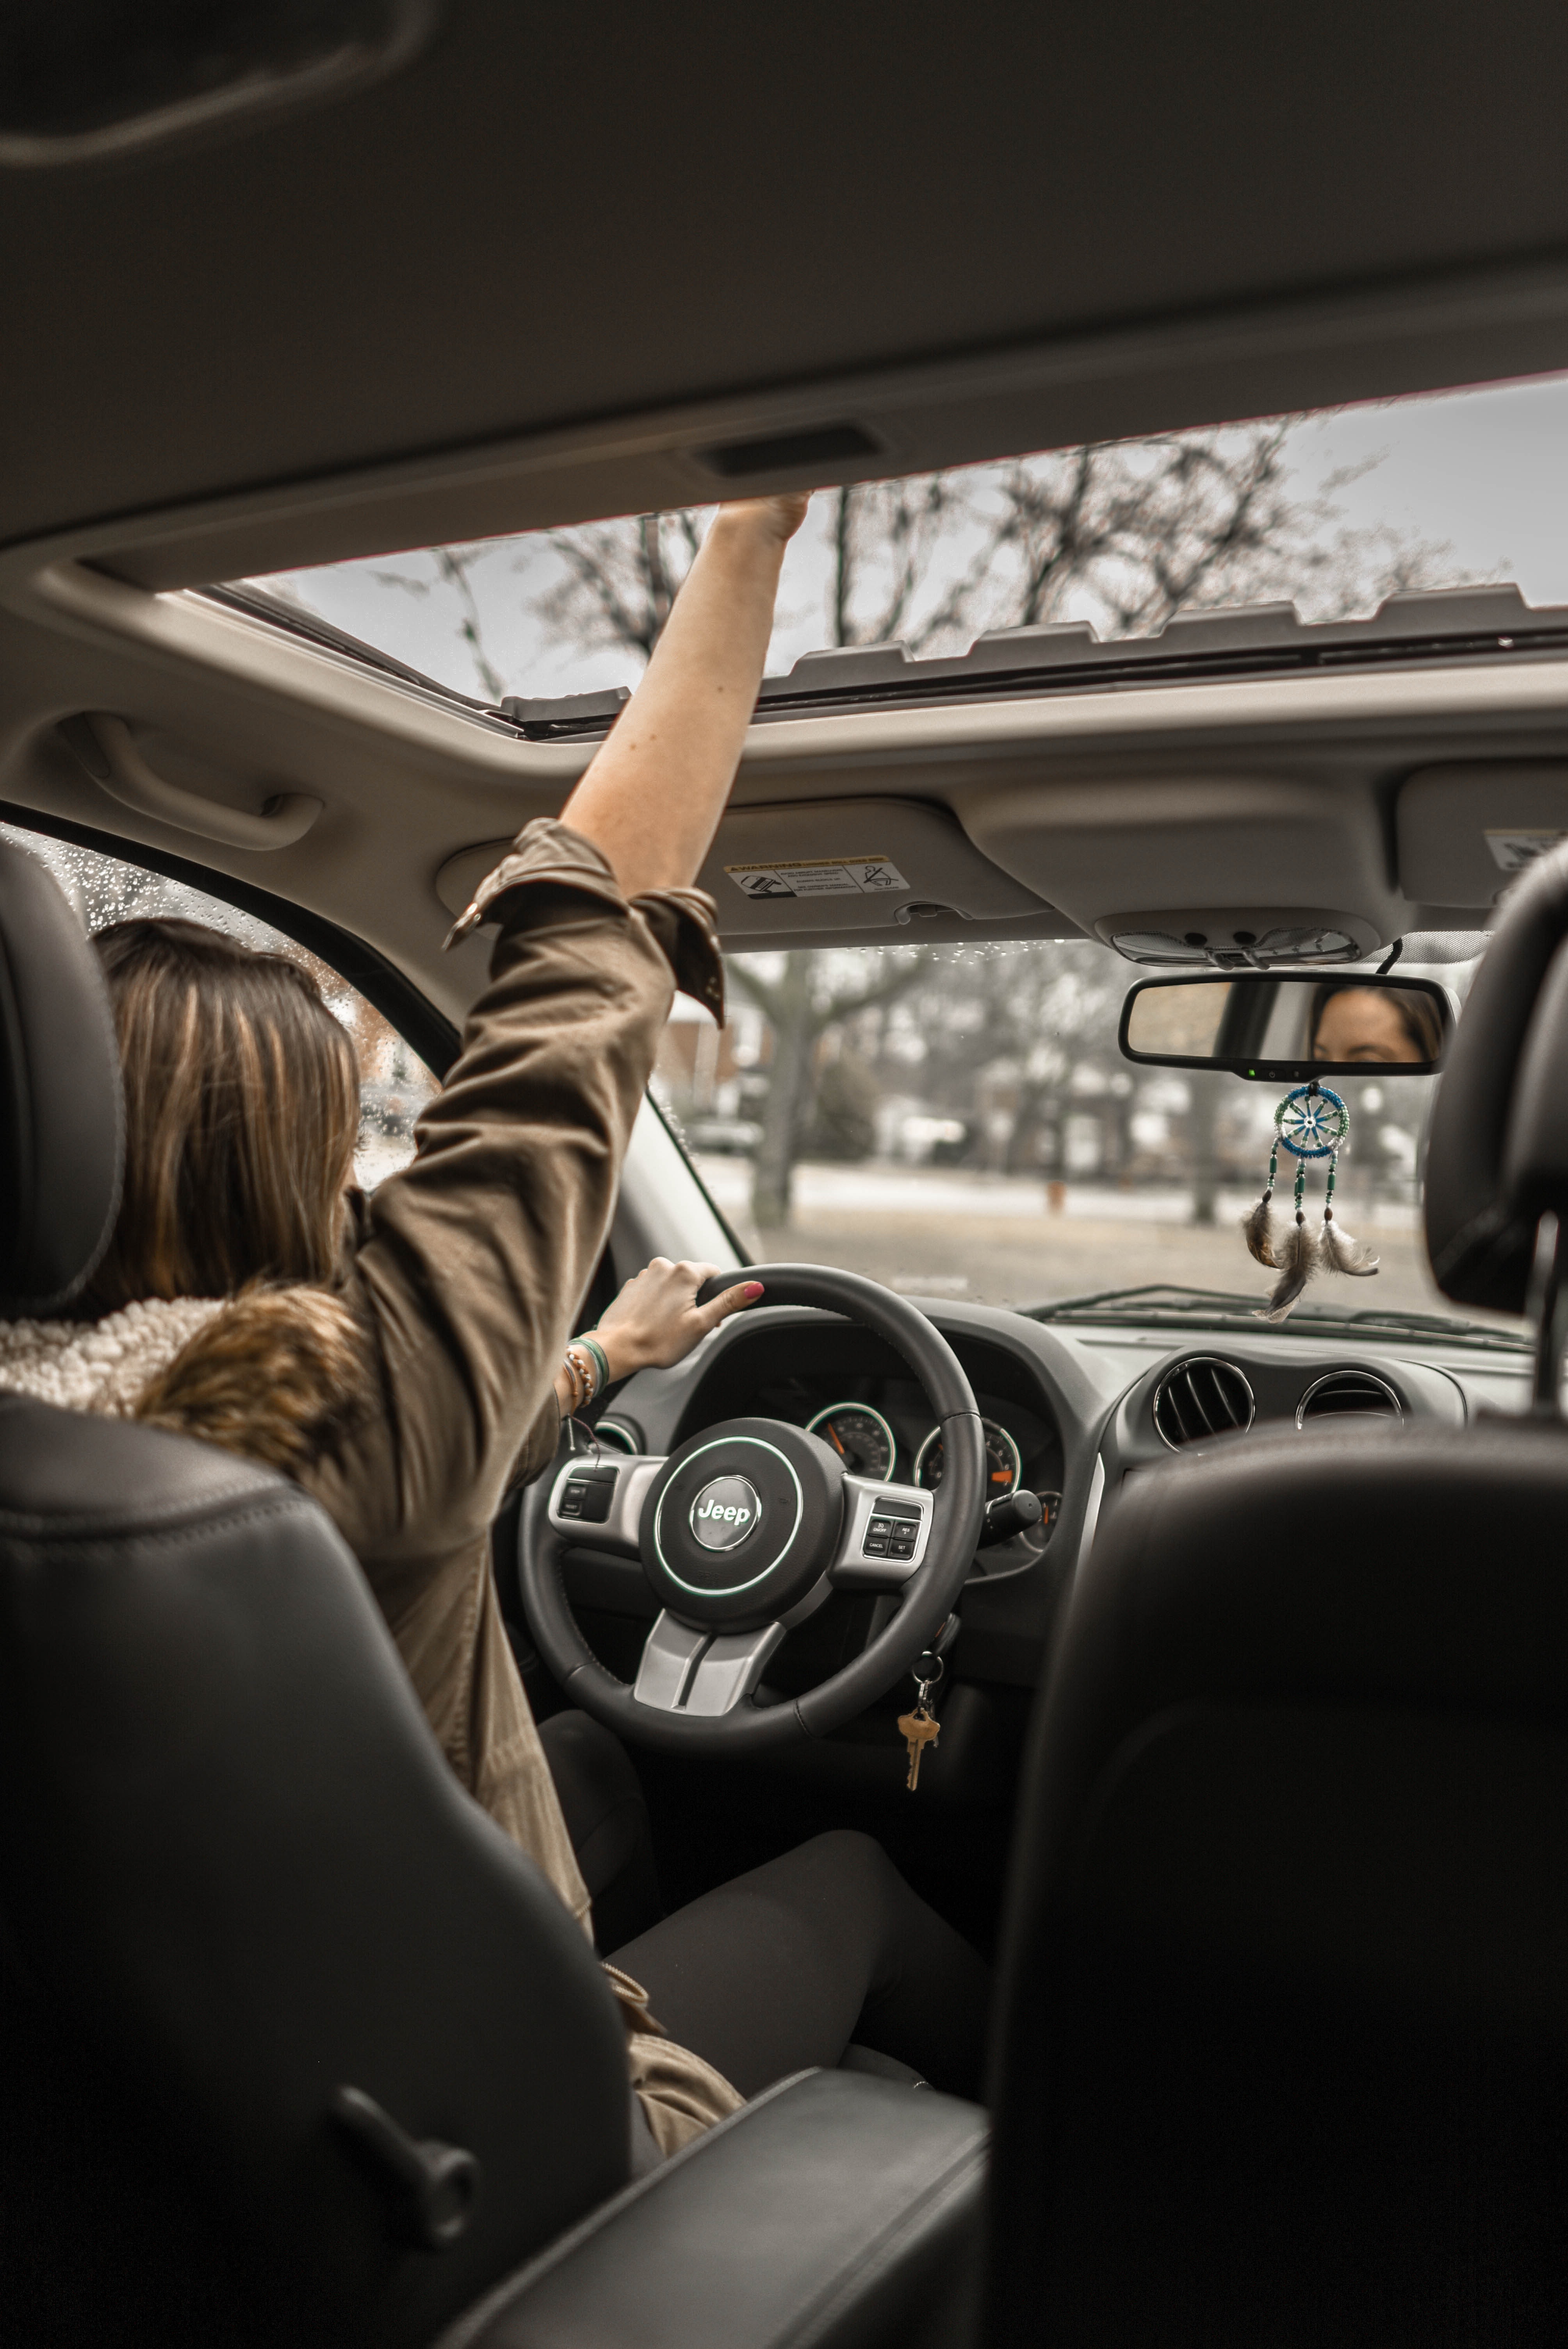
car, land vehicle, motor vehicle, vehicle, automotive design, family car, steering wheel, city car, steering part, vehicle door, driving, mid size car, luxury vehicle